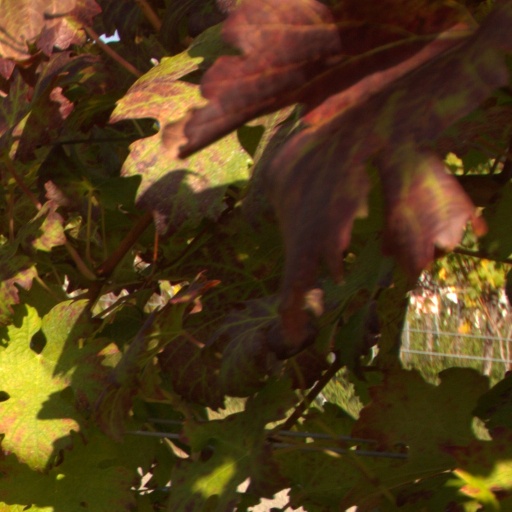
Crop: grape